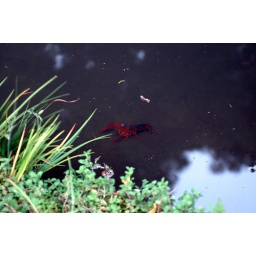
craw fish in the pond at the rock plcement in the Japanese Tea Garden in San Fran.